Windang, New South Wales

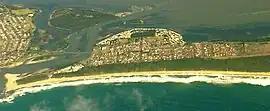
Aerial view from east

Windang is a suburb of Wollongong in New South Wales on the southern tip of the peninsula guarding the ocean entrance to Lake Illawarra. Windang is popular for its fishing, prawning, boating, surfing, windsurfing and yachting. Windang is 98 km south of Sydney, approximately 20 minutes drive south of the Wollongong CBD and seven minutes from Shellharbour.